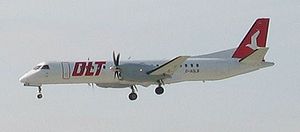
OLT Express Germany / Flåde
Saab 2000 fra OLT.
OLT Express Germany er et tysk flyselskab med hovedsæde i byen Bremen.